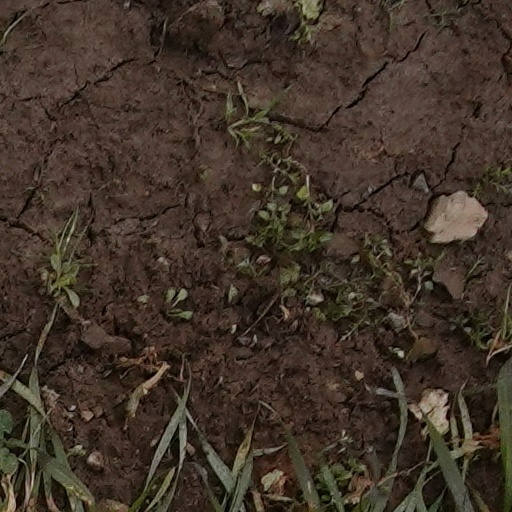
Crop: wheat